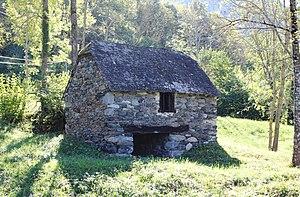
Moulin d'Artalens-Souin (Hautes-Pyrénées)
Cet article répertorie les moulins à eau existants dans le département français des Hautes-Pyrénées.
Artalens-Souin est une commune française située dans le département des Hautes-Pyrénées, en région Occitanie.